Spanish Academy in Rome

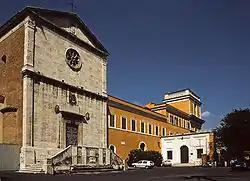
The Tempietto de Bramante (left) next to the Academy

The Spanish Academy in Rome (Spanish: "Real Academia de España en Roma") is a cultural institution created in 1873 under the Spanish Ministry of Foreign Affairs' General Directorate for Cultural and Scientific Relations.